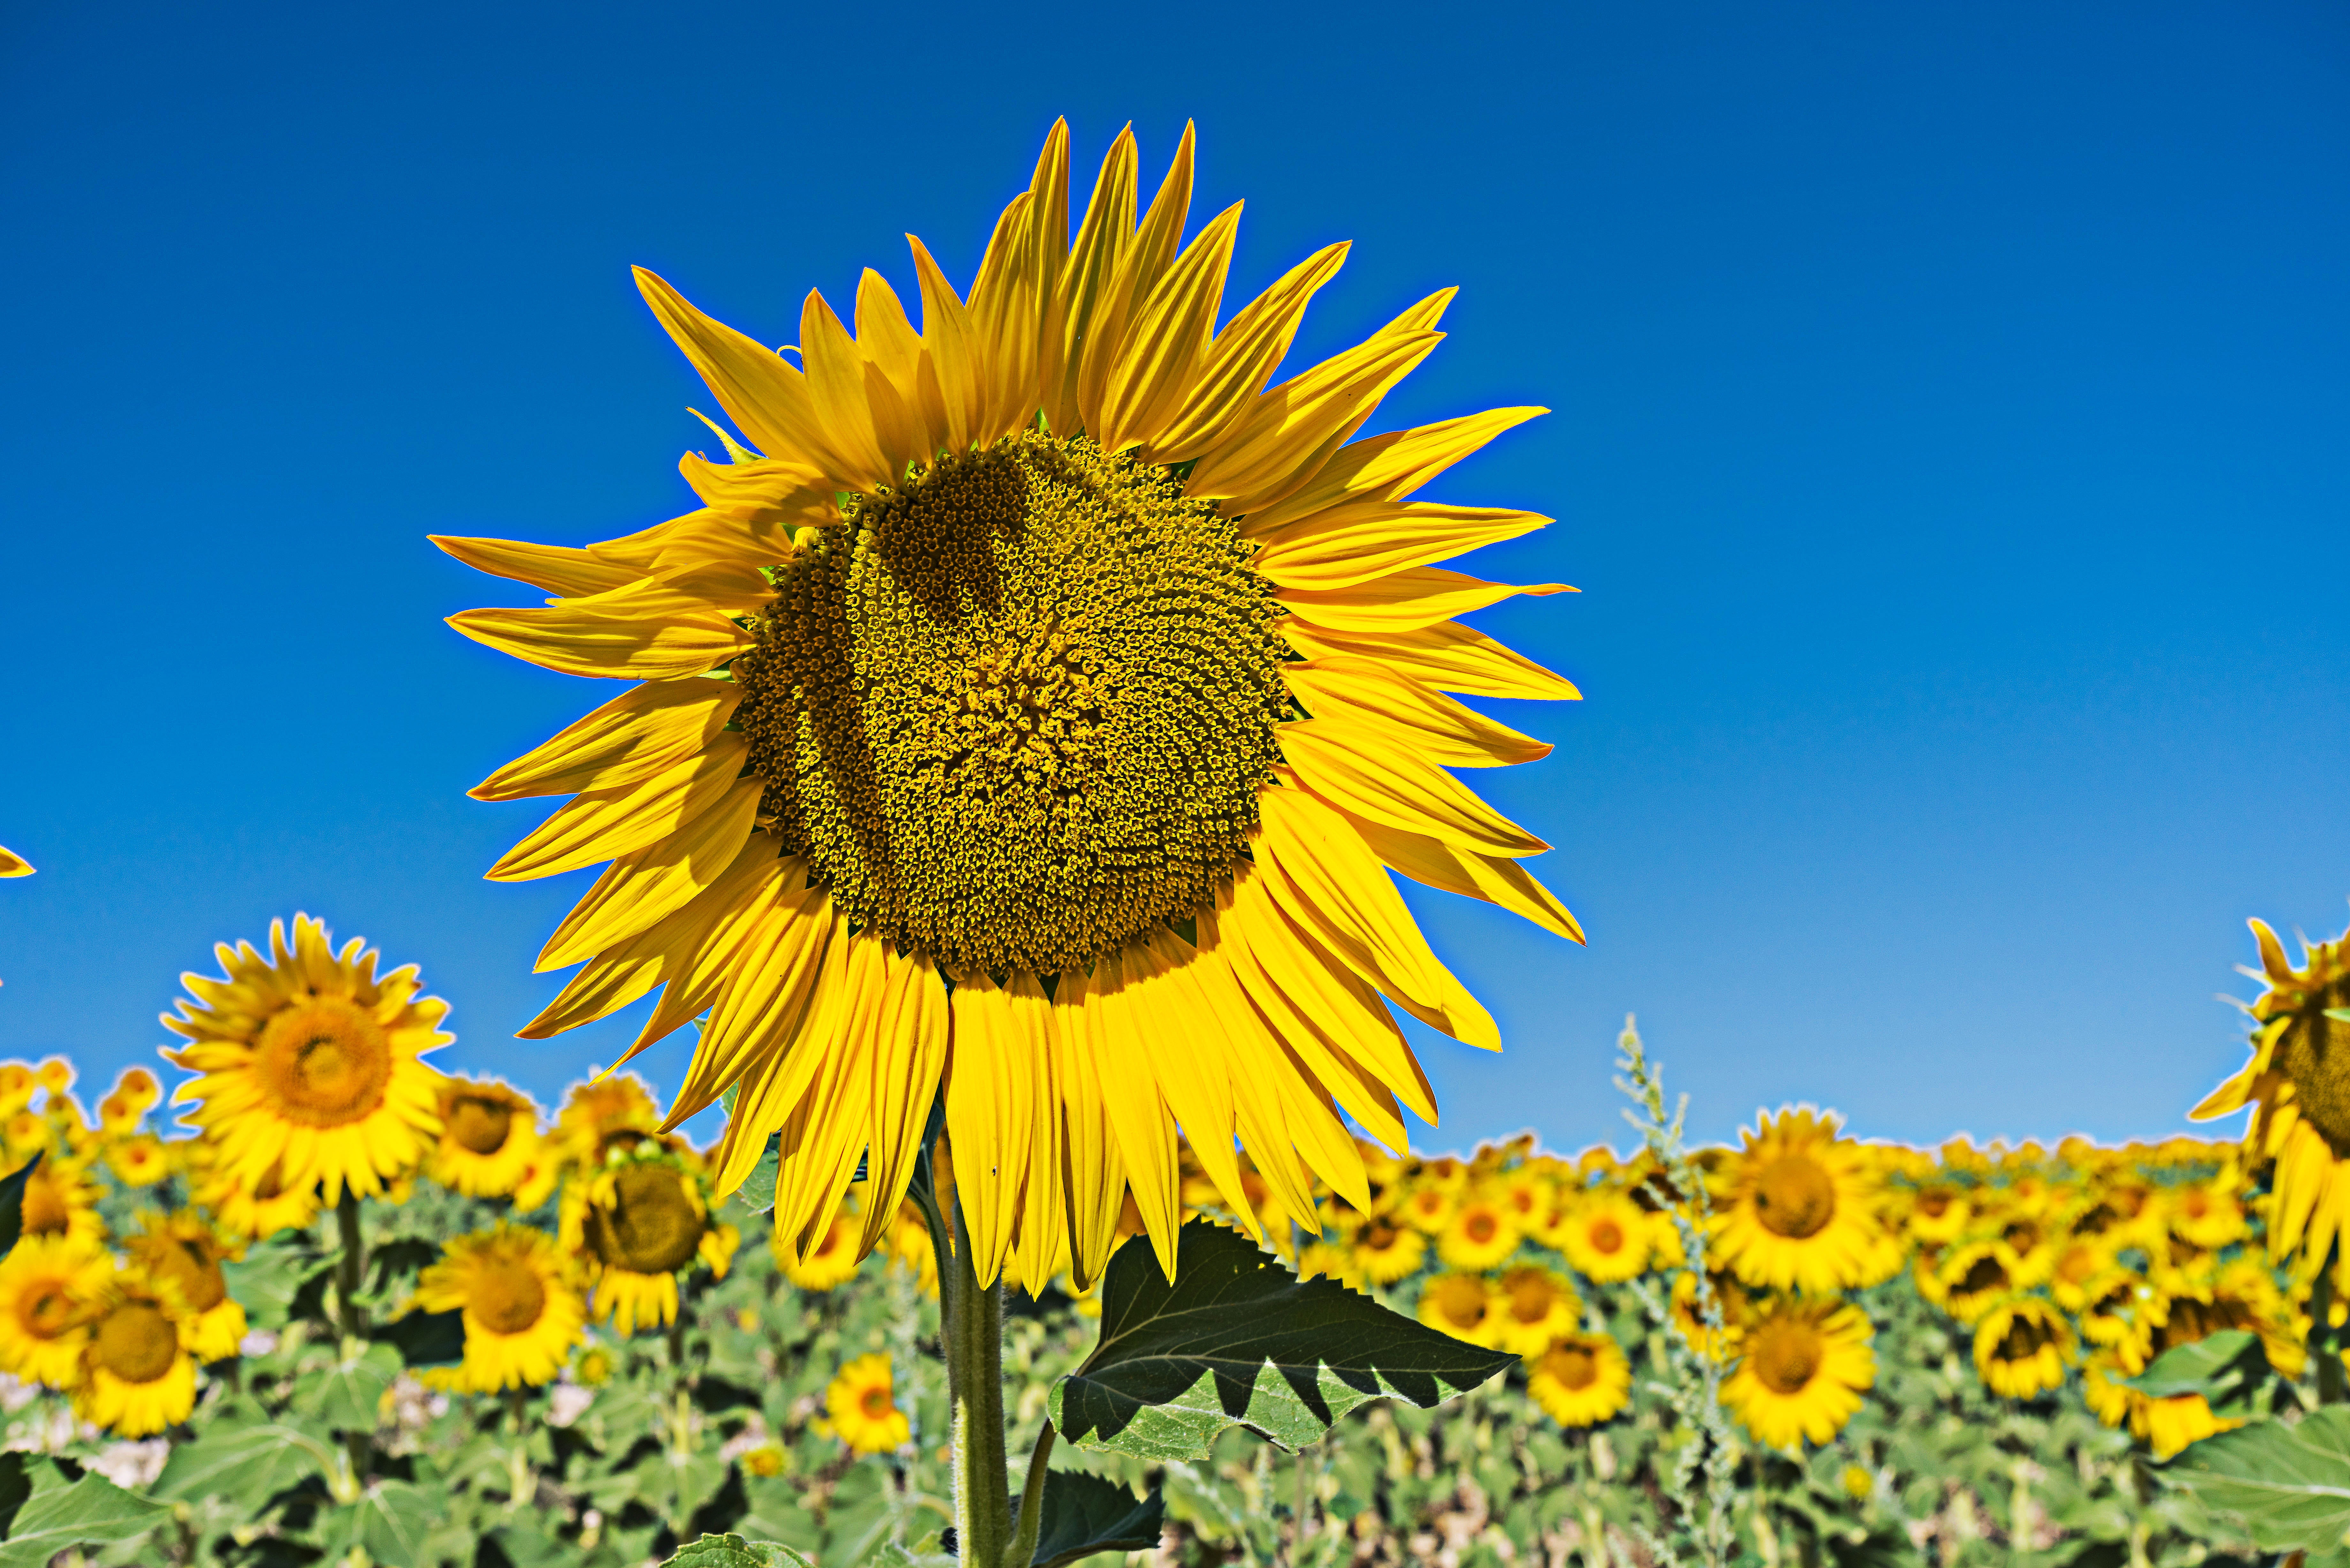
landscape, nature, plant, field, prairie, flower, wild, produce, botany, yellow, flora, sunflower, yellow flower, blue sky, wildflower, flowers, wild flowers, pipes, sunflowers, beauty, oil, flowering plant, daisy family, mediterranean countryside, nature serengeti, asterales, wild field, sunflower seed, land plant